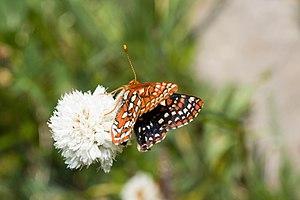
La koinophilie désigne une préférence pour les partenaires sexuels potentiels les plus communs comportementalement, ou ayant les caractères phénotypiques les plus habituels dans le groupe.